Mery Godigna Collet

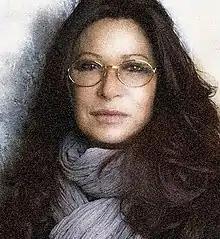

Mery Godigna Collet (born Mery Beatriz Antonieta Godigna Collet, April 8, 1959 in Caracas, Venezuela) is a Venezuelan artist, writer, philanthropist and environmental advocate living in Austin, Texas.